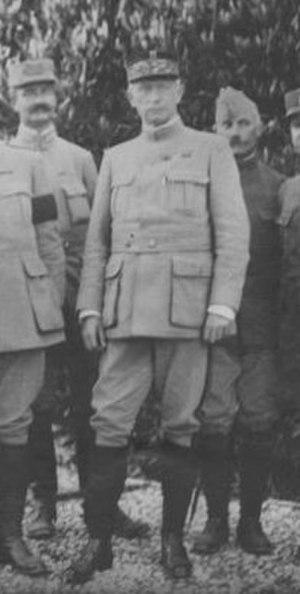
le général jean de Mondésir pendant la Première Guerre mondiale.
Jean Frédéric Lucien Piarron de Mondésir est né le 13 décembre 1857 à Gatchina, en Russie et décédé le 11 août 1943. Son père, ingénieur des Ponts et Chaussées français, participait alors à la construction du chemin de fer entre Varsovie et Saint-Pétersbourg.